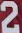
Number: 2